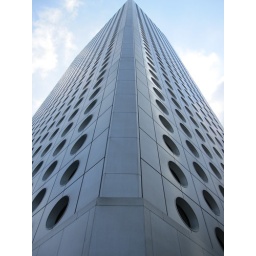
Jardine House, formerly known as Connaught Centre, is an office tower in Hong Kong